Boston Police Department

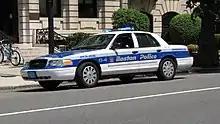
A Boston Police cruiser on Beacon Street

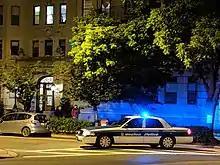
Boston Police cruiser near Berklee College of Music

The Boston Police Department has approximately 2,015 officers and 808 civilian personnel, with patrol services covering an area of 89.6 mi (232.1 km) and a population of 617,594. Like all City of Boston departments, the BPD requires all employed officers hired since 1995 to live within Boston city-limits. The BPD is divided into three zones and 11 neighborhood districts spread across the city, with each zone supervised by a Deputy Superintendent and every district headed by a Captain.